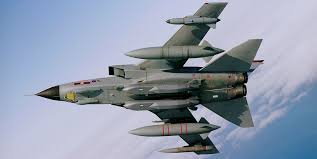
Label: Tornado